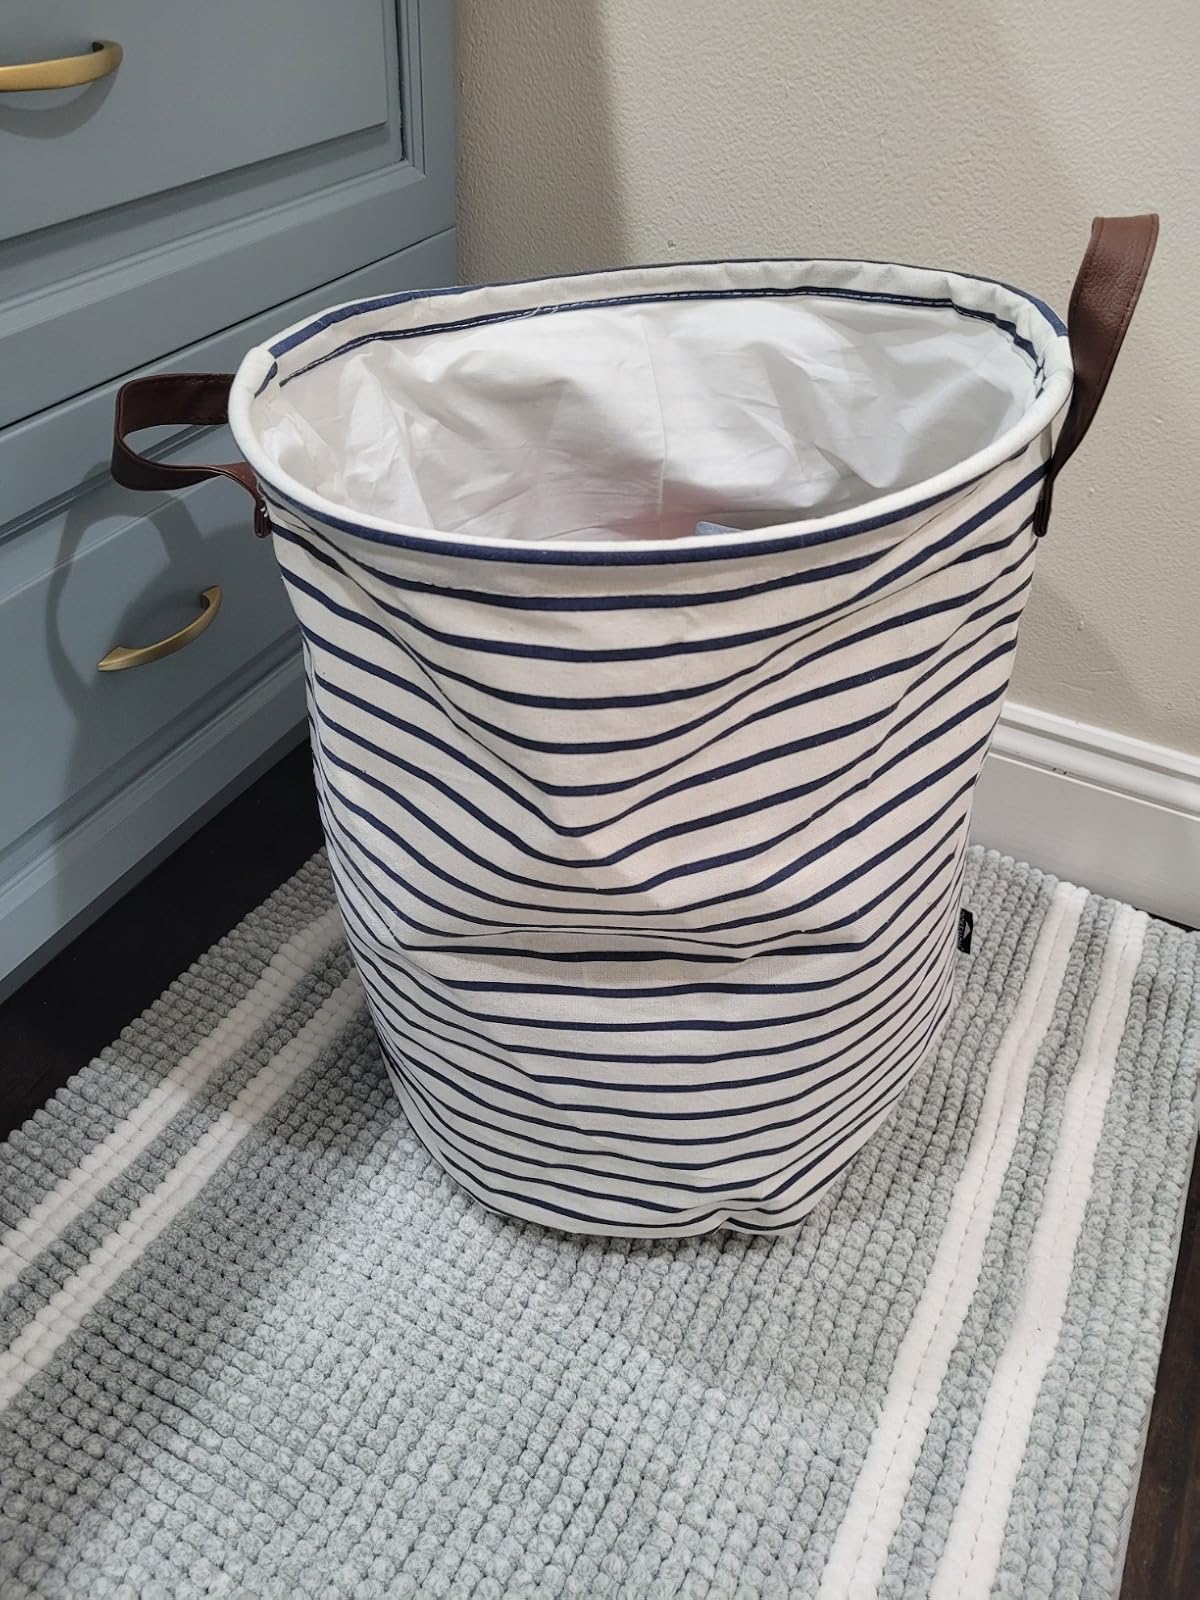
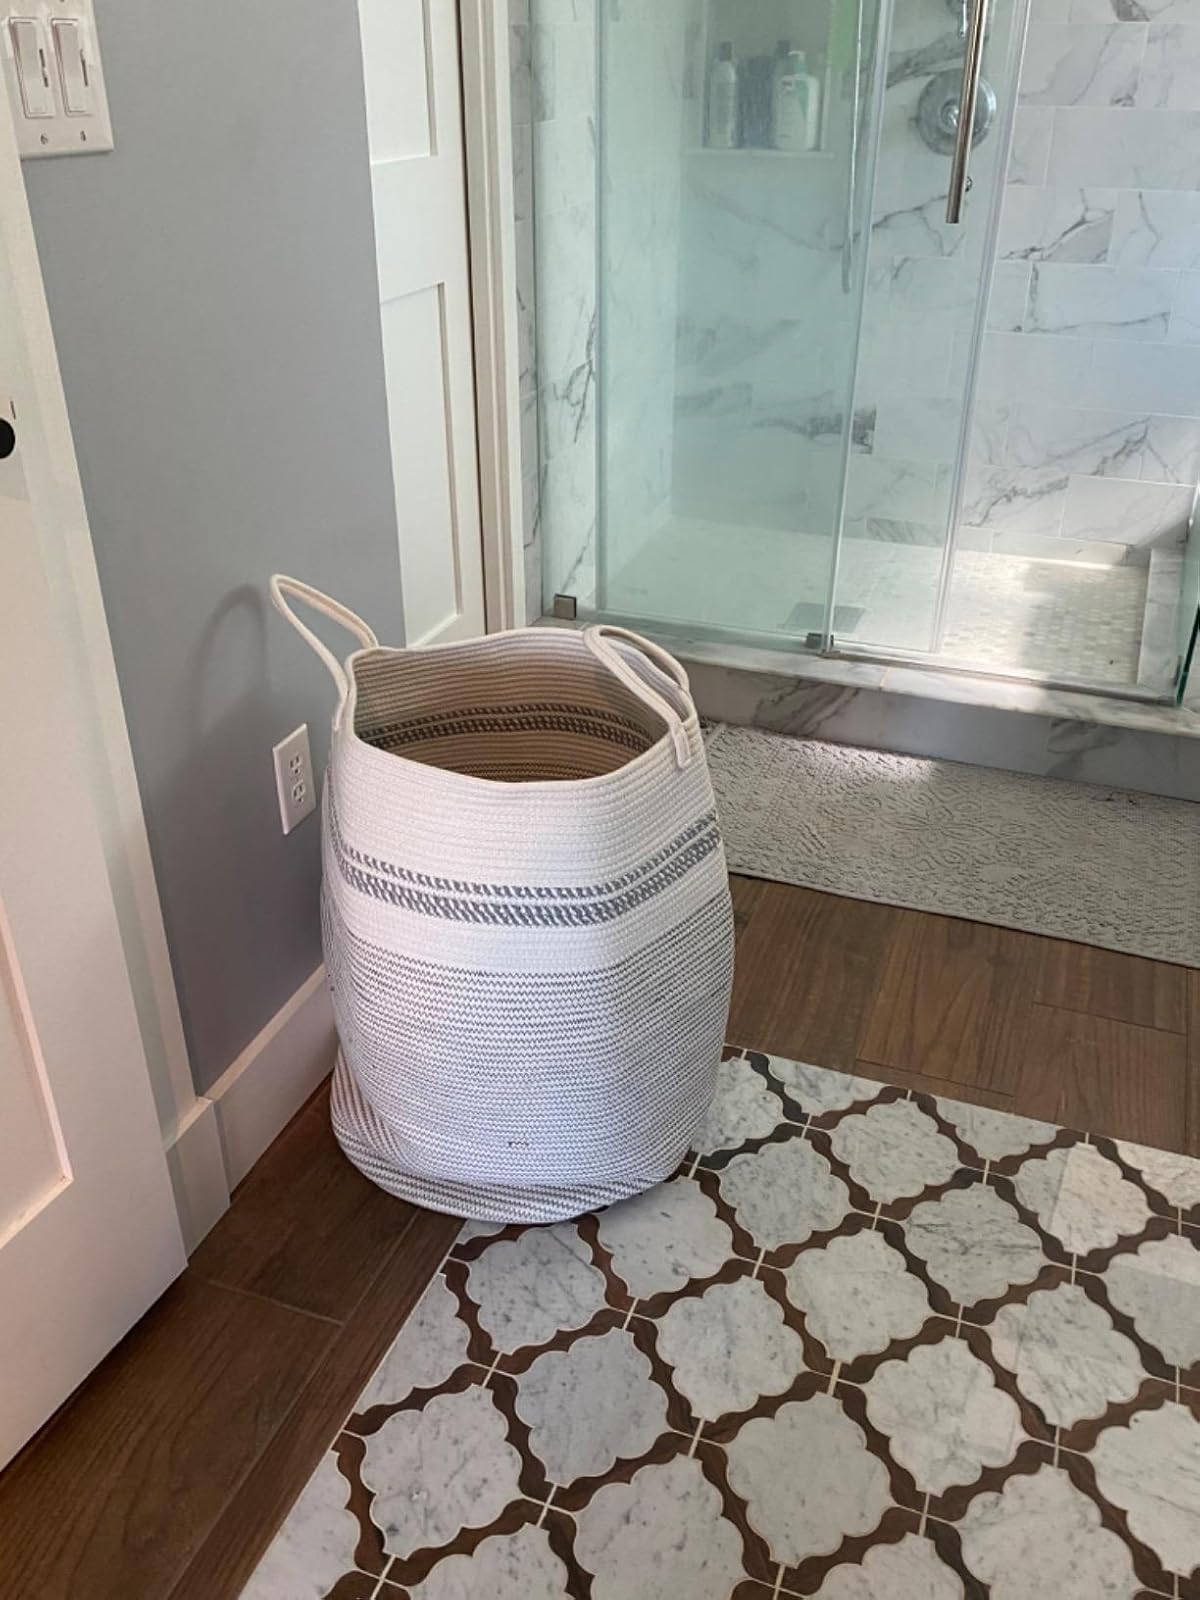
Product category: items_hamper
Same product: no